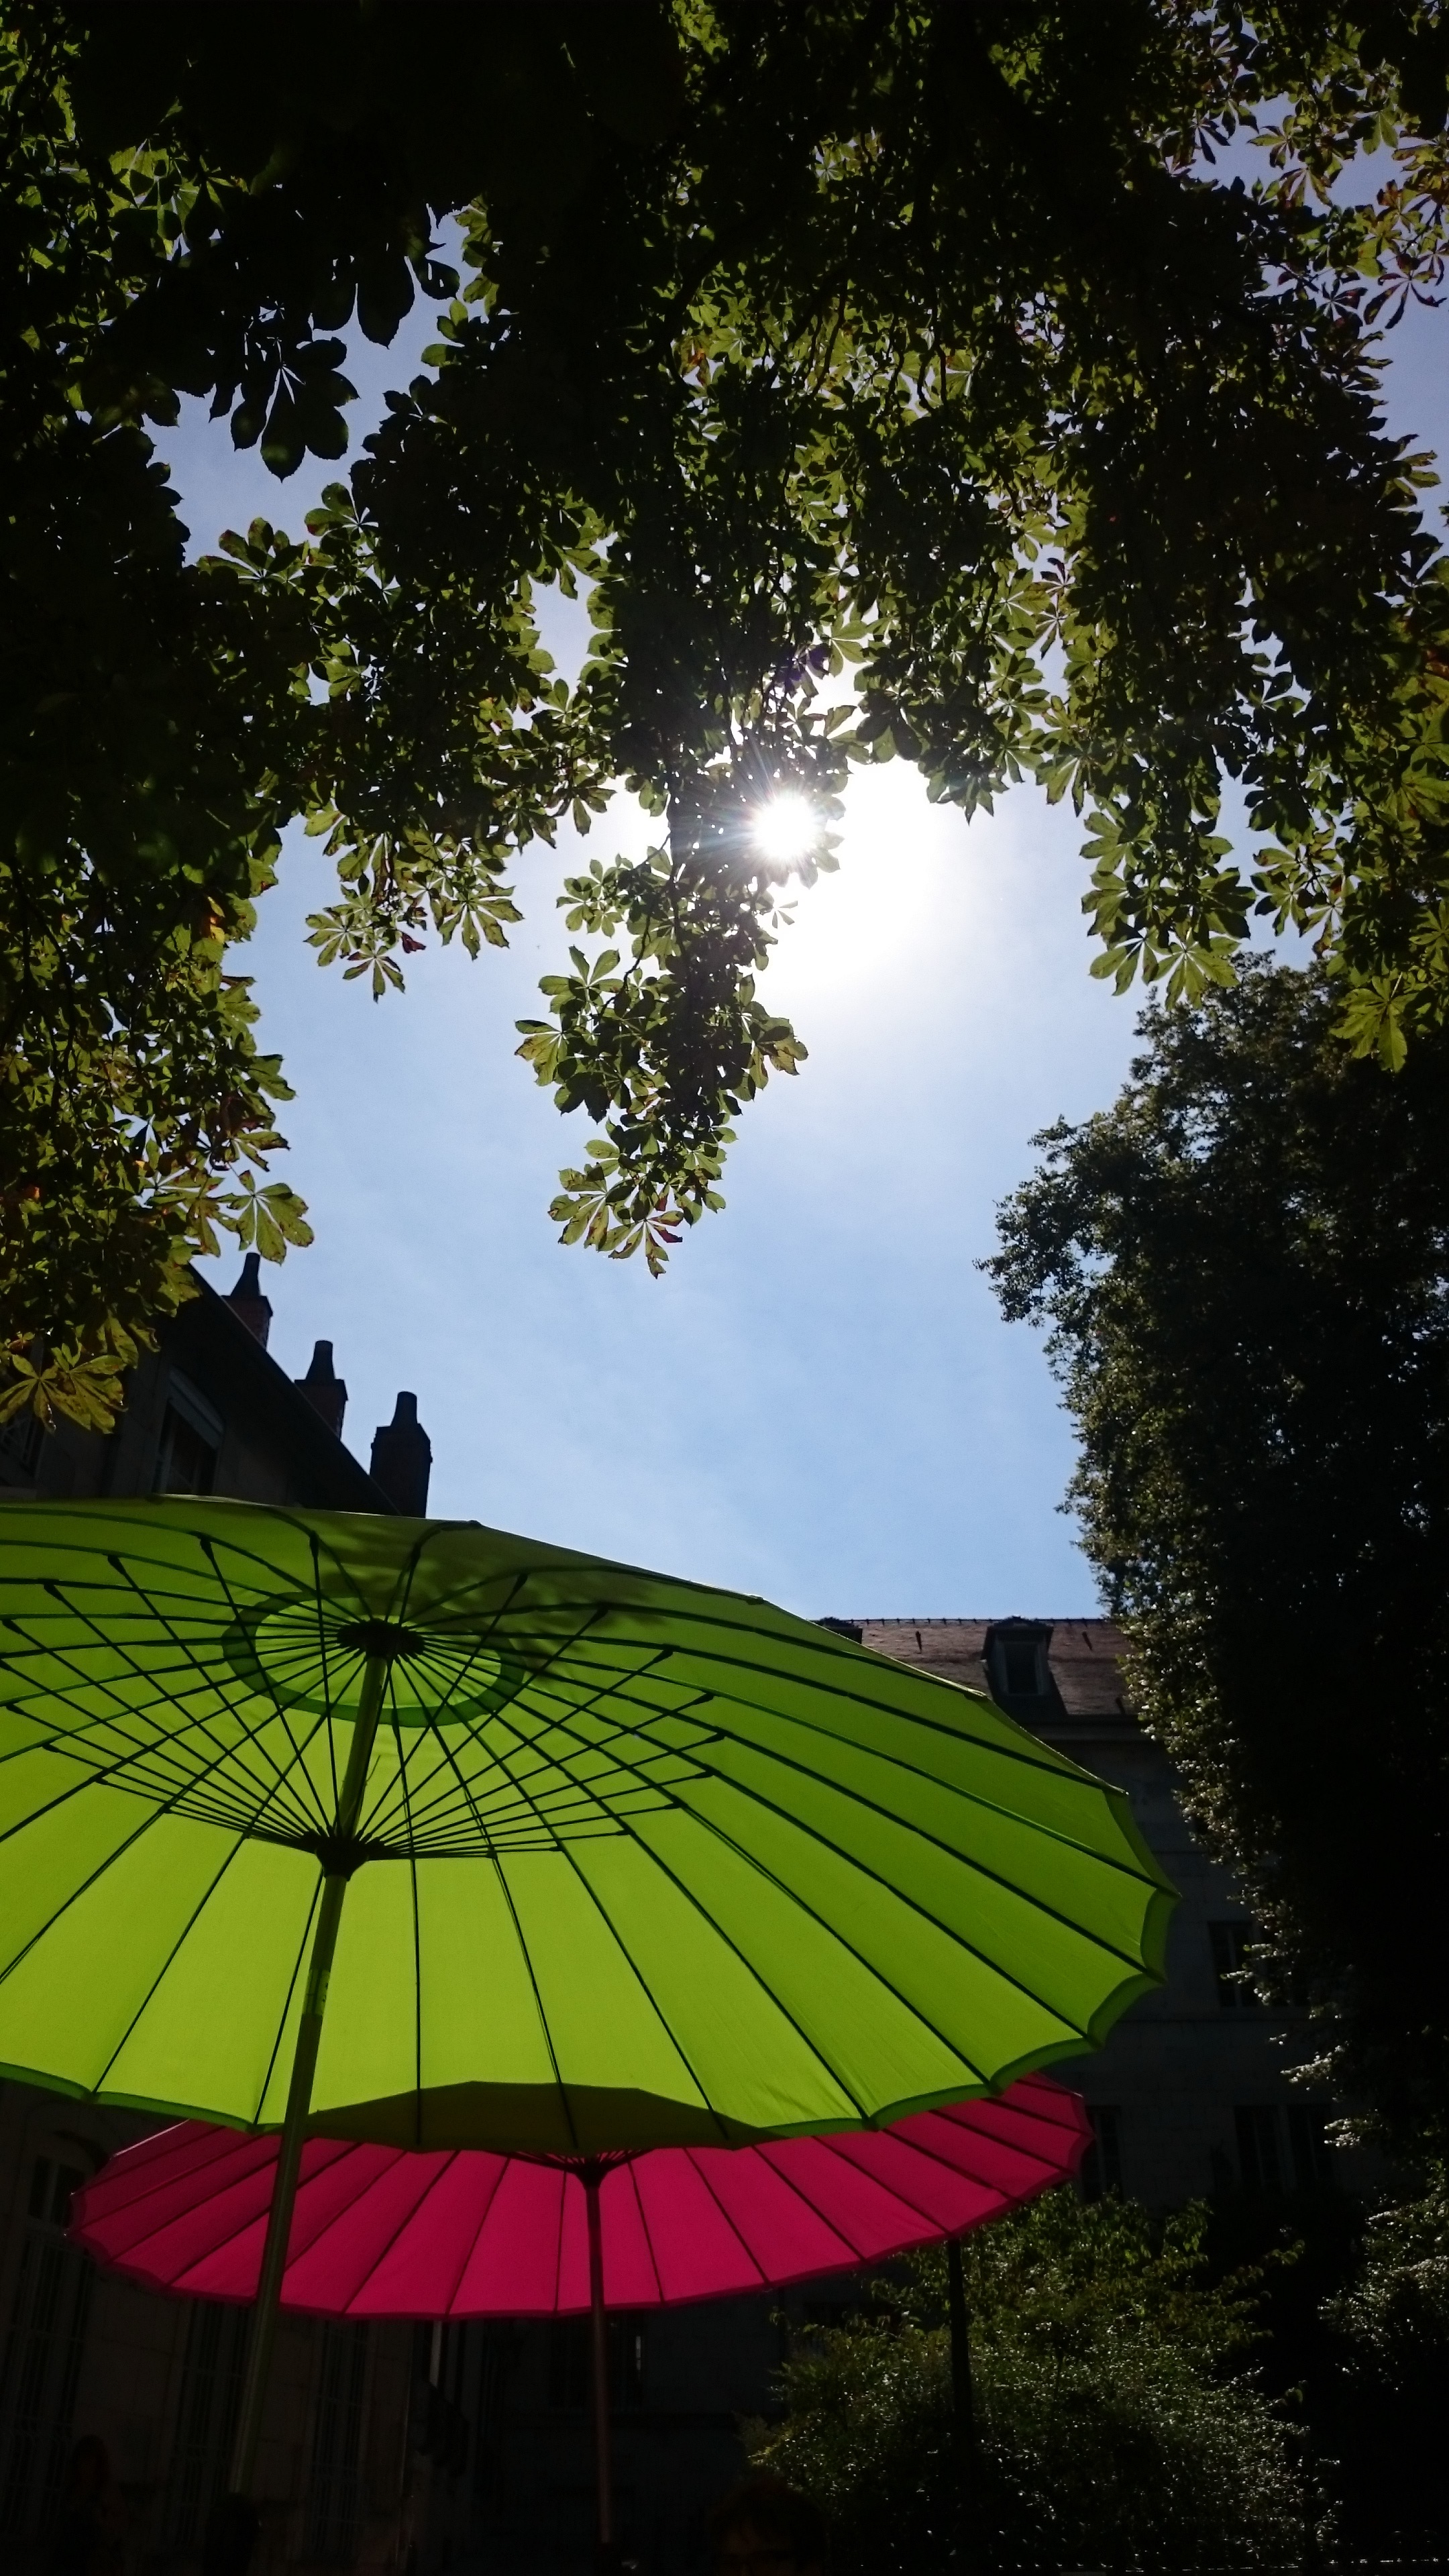
tree, nature, plant, sunlight, leaf, flower, green, color, rural area, atmosphere of earth